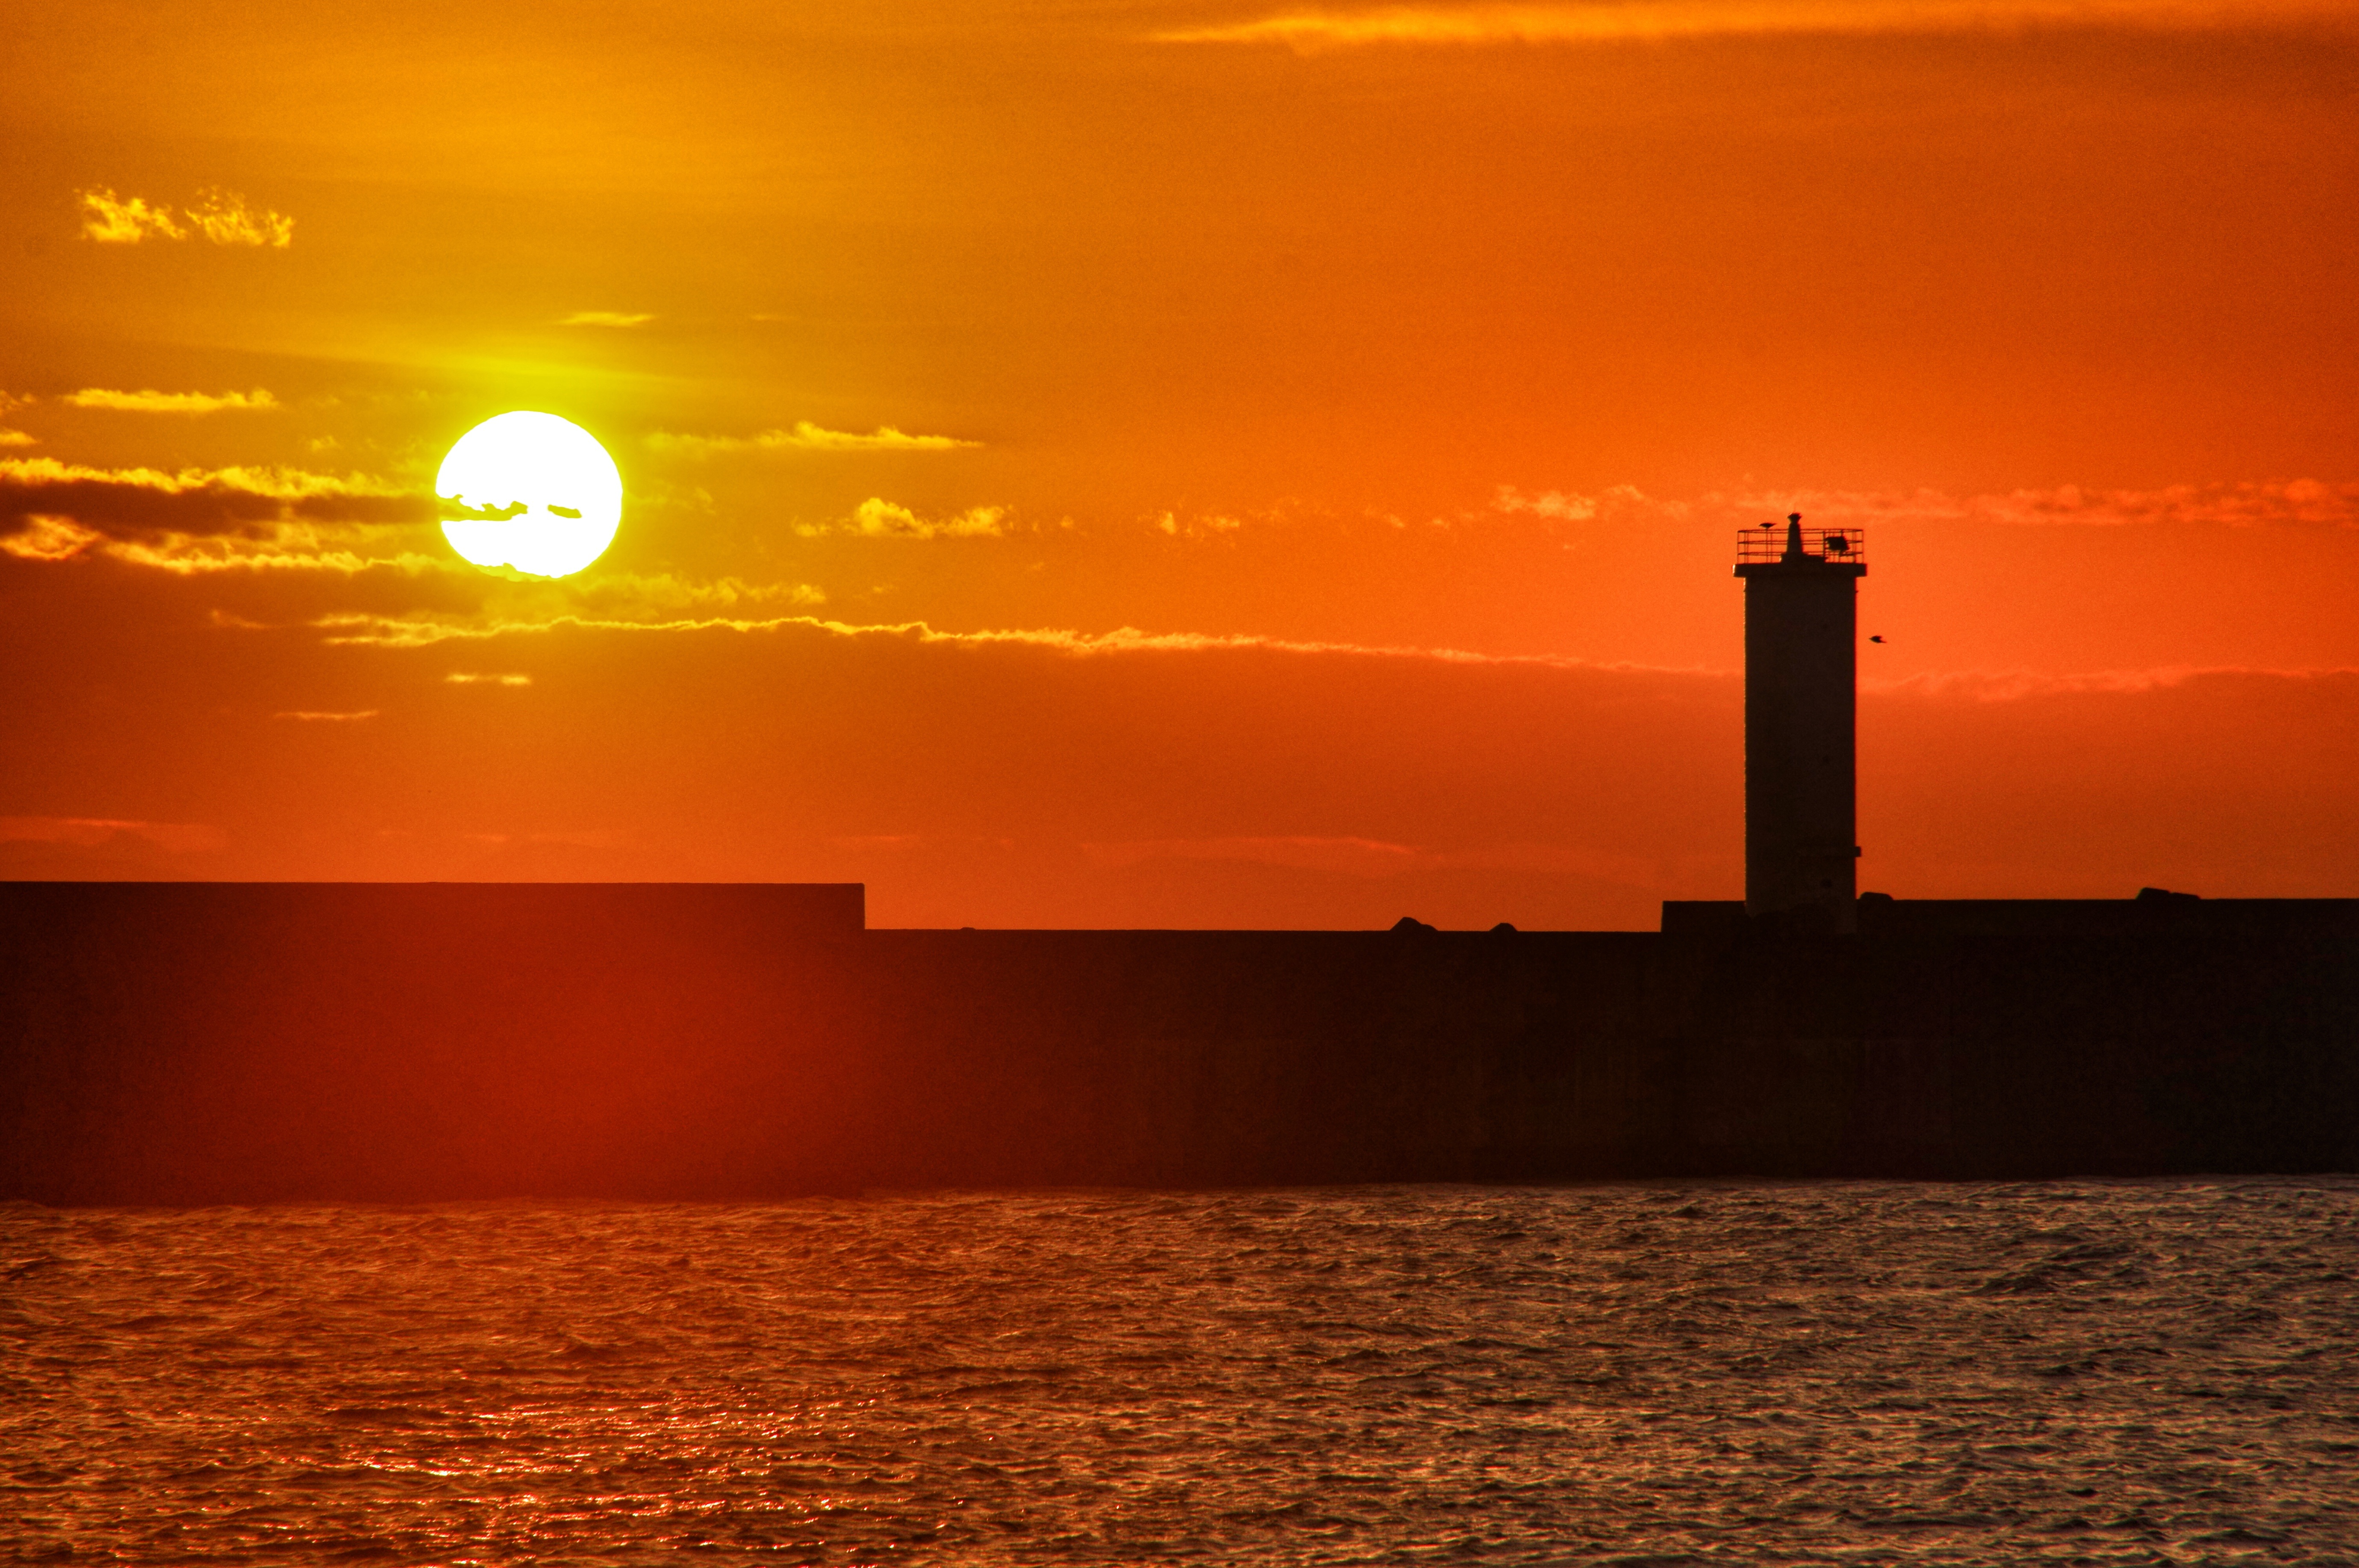
sea, coast, ocean, horizon, silhouette, cloud, lighthouse, sun, sunrise, sunset, sunlight, morning, dawn, dusk, evening, tower, port, vivid, afterglow